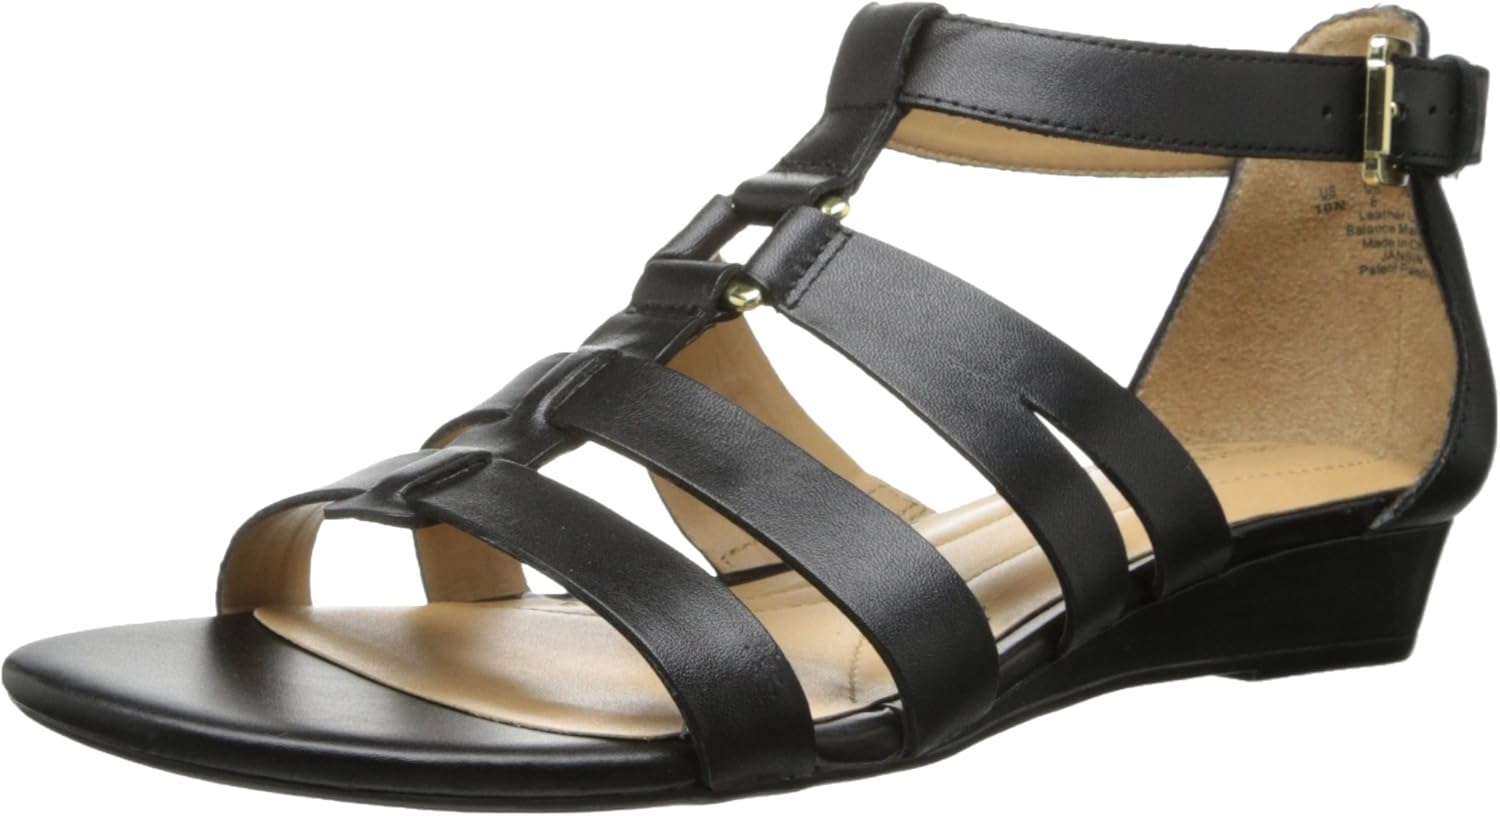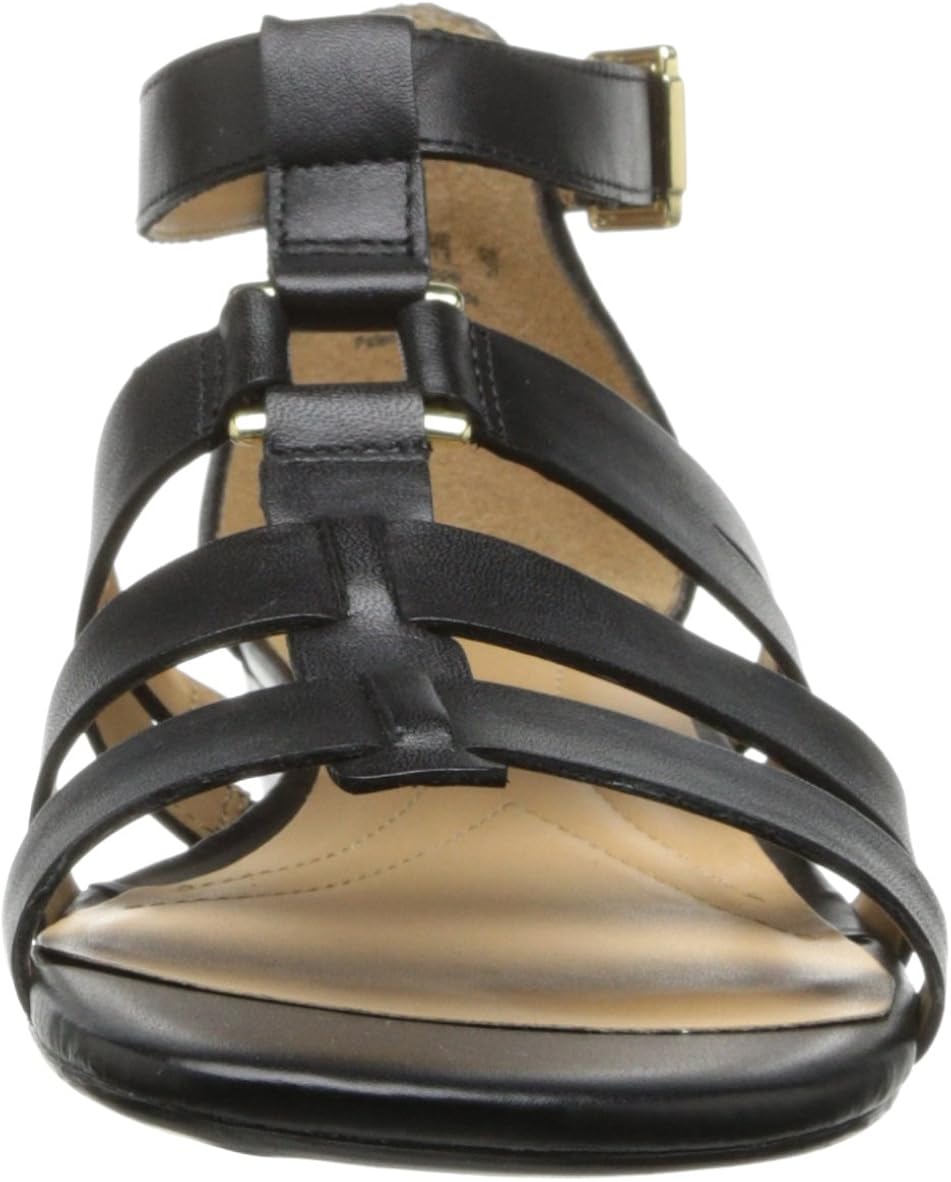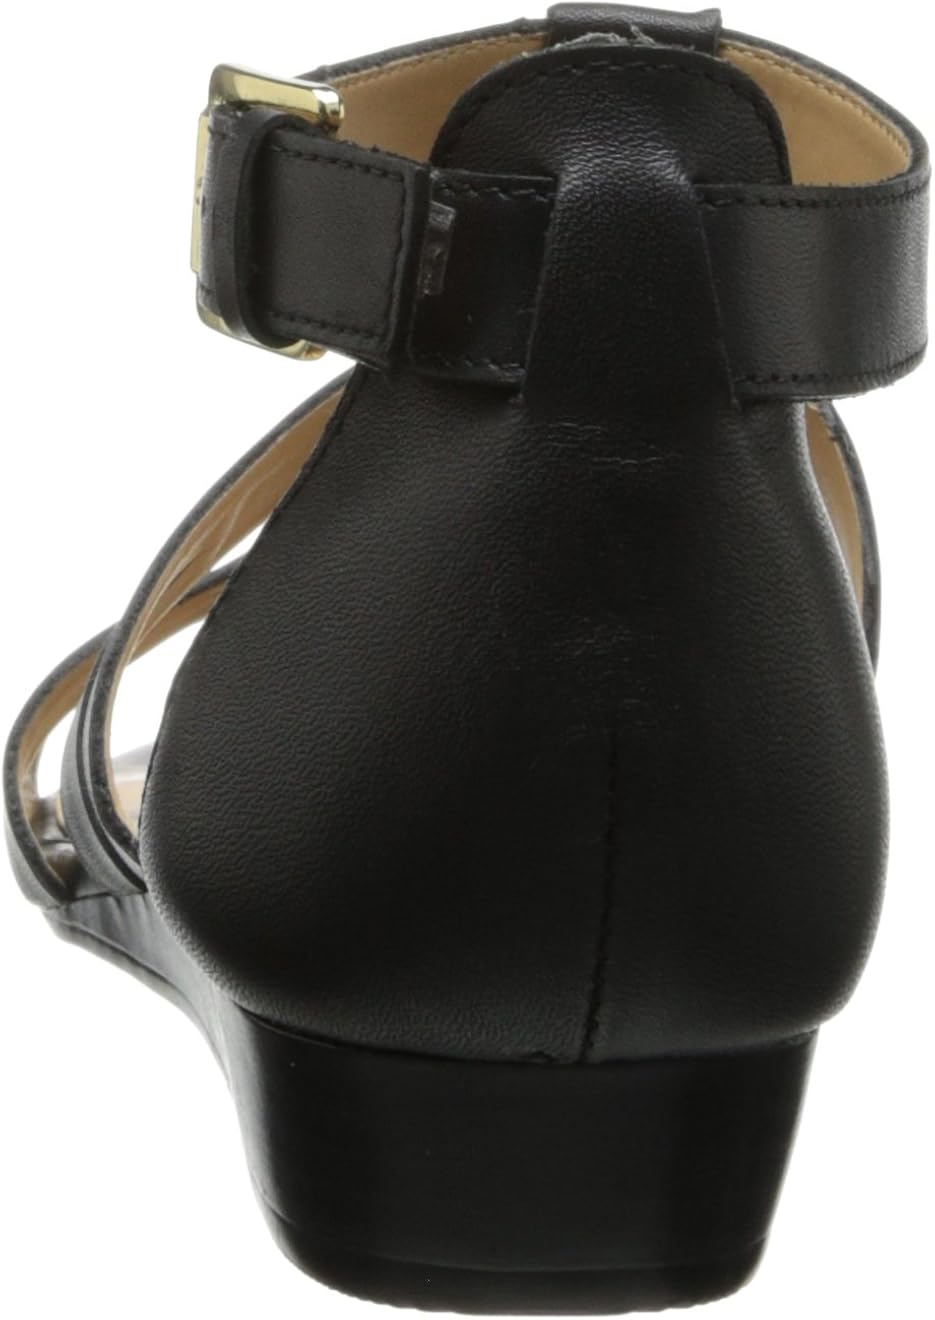
Naturalizer Women's Jansin Huarache Sandal
Category: AMAZON FASHION
Naturalizer was one of the first shoe brands that women could turn to for the feminine style they coveted and the comfort they thought was impossible to attain. Naturalizer's fresh, unpretentious designs are a smooth fit with your wardrobe, your life and your own unique style. Naturalizer promises style that makes you look good and feel good - always.
Features: 100% Leather | Imported | Synthetic sole | Heel measures approximately 1" | Leather upper | N5 Comfort System | Synthetic outsole | Textile